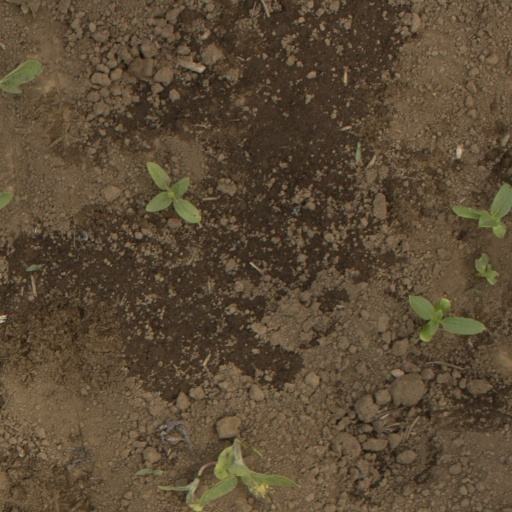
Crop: Jerusalem artichoke